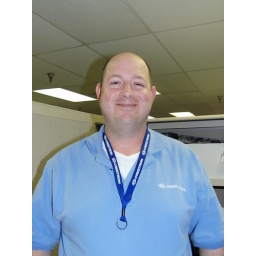
David in Tampa rocks his Crestron shirt in baby blue accompanied with a royal blue lanyard.